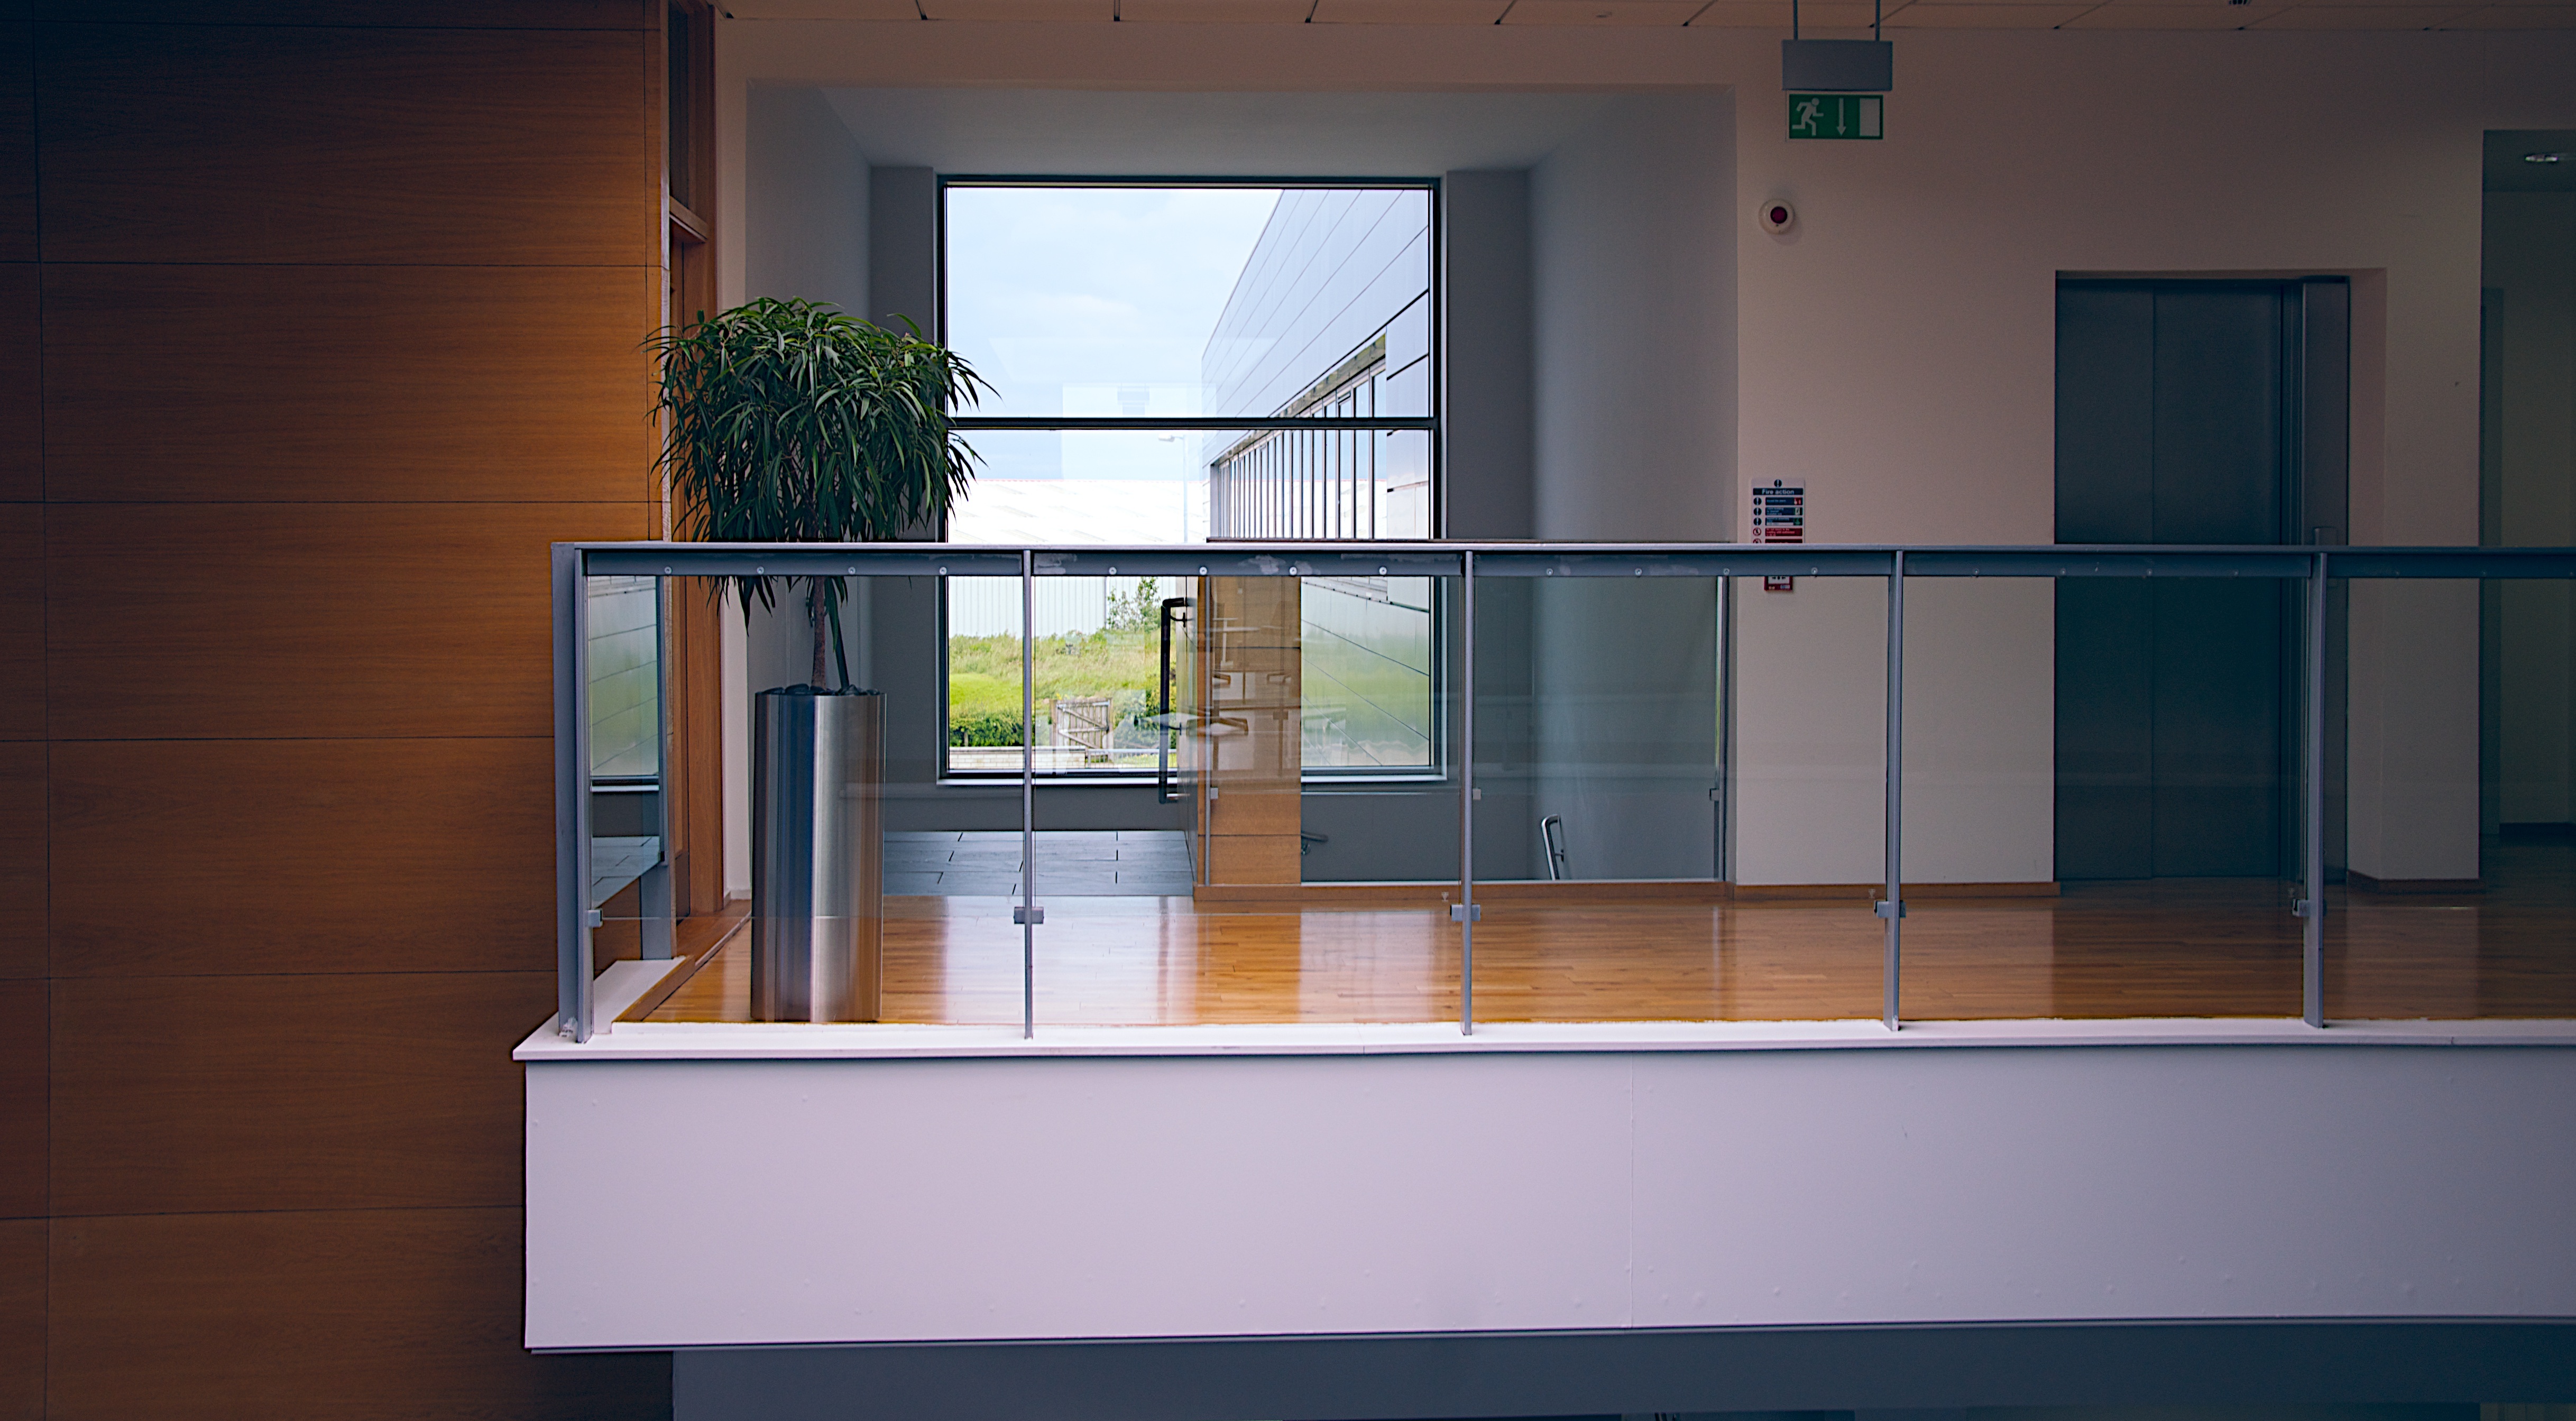
light, architecture, plant, house, chair, floor, interior, window, glass, building, home, urban, atrium, tranquil, hall, natural, space, corporate, office, facade, empty, business, furniture, room, door, modern, office building, interior design, indoors, design, minimalist, commercial, tourist attraction, contemporary, architectural, stylish, workplace, aspect, business centre, modern office, office interior, modern office interior, professional environment, window covering